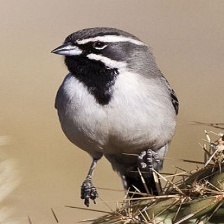
Species: BLACK-THROATED SPARROW
Scientific name: AMPHISPIZA BILINEATA